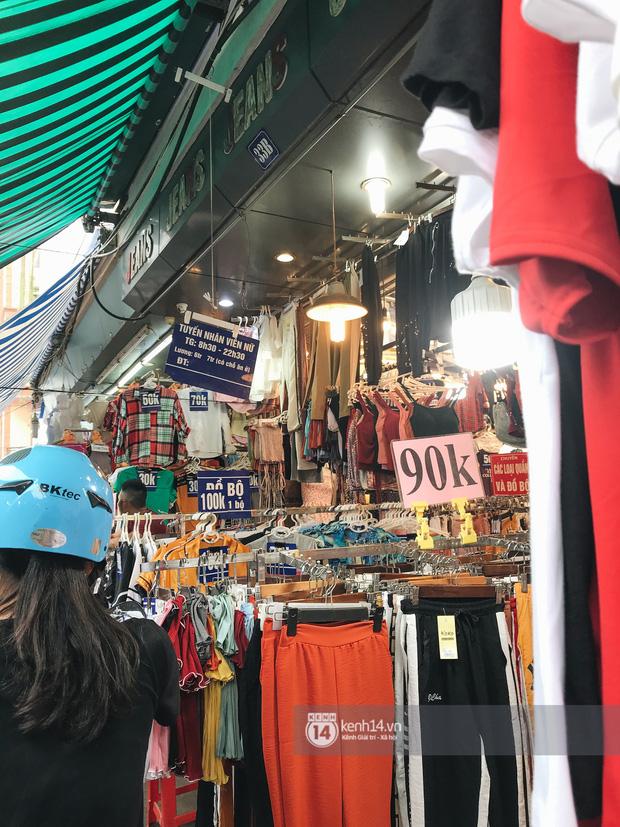
có một người đội mũ bảo hiểm màu xanh đang ở gần quầy hàng quần áo